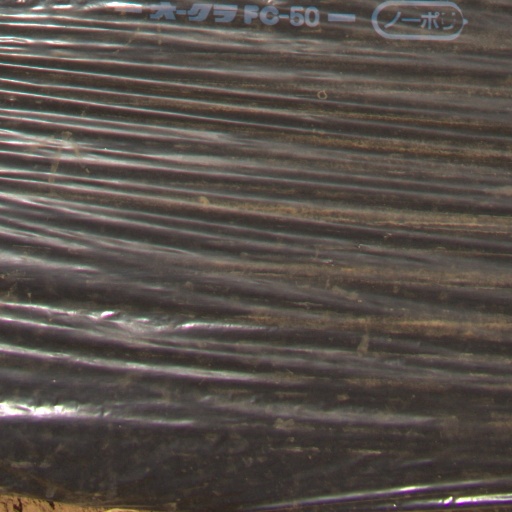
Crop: Jerusalem artichoke